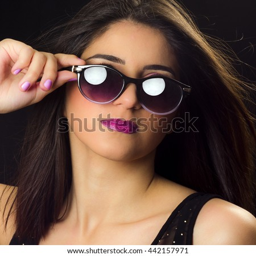
fashion portrait about a pretty young woman with sunglasses .